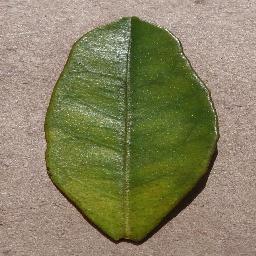
Label: Orange___Haunglongbing_(Citrus_greening)